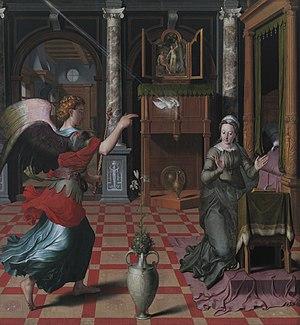
Pieter Pourbus, né à Gouda en 1523 et mort à Bruges le 30 janvier 1584, est un peintre, dessinateur, ingénieur et cartographe de la Renaissance flamande, actif à Bruges au XVIᵉ siècle. Il est principalement connu pour sa peinture religieuse et ses portraits.